Edwin Arlington Robinson

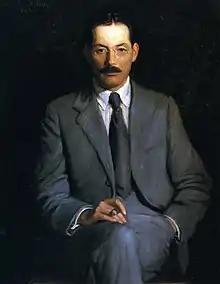
1916 portrait by Lilla Carbot Perry

With his father gone, Robinson became the man of the household. He tried farming and developed a close relationship with his sister-in-law Emma Robinson, who after her husband Herman's death, moved back to Gardiner with her children. She twice rejected marriage proposals from Robinson, after which he permanently left Gardiner. He moved to New York, where he lived as an impoverished poet while cultivating friendships with other writers, artists, and intellectuals. In 1896, he self-published his first book, "The Torrent and the Night Before", paying 100 dollars for 500 copies. Robinson meant it as a surprise for his mother. Days before the copies arrived, his mother died of diphtheria. His eldest brother, Dean, died of a drug overdose in 1899.